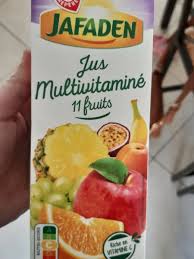
Waste category: cardboard